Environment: real
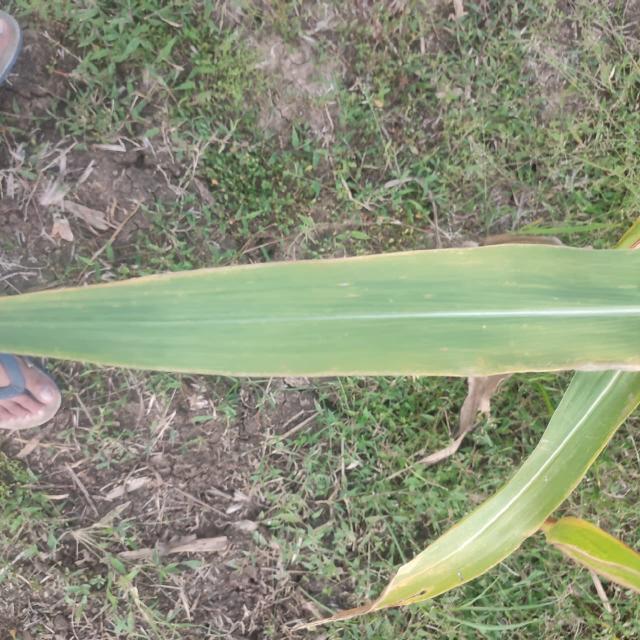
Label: potassium_deficiency